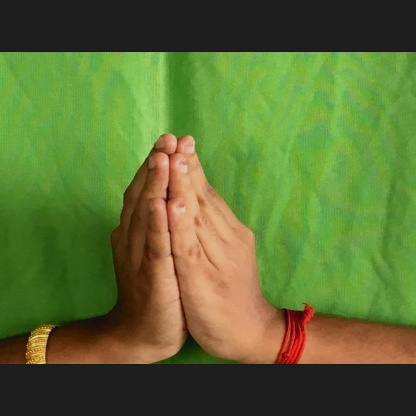
Mudra: Anjali